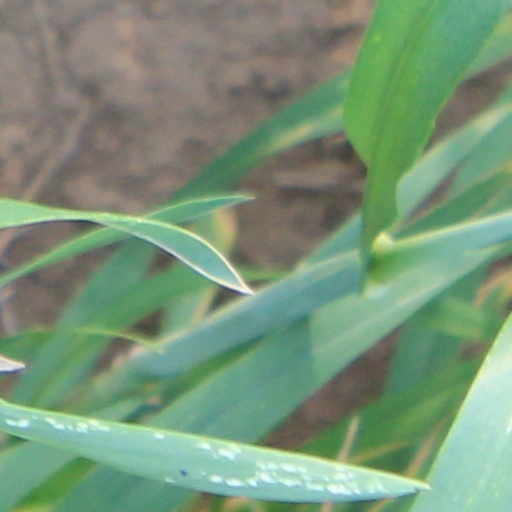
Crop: wheat